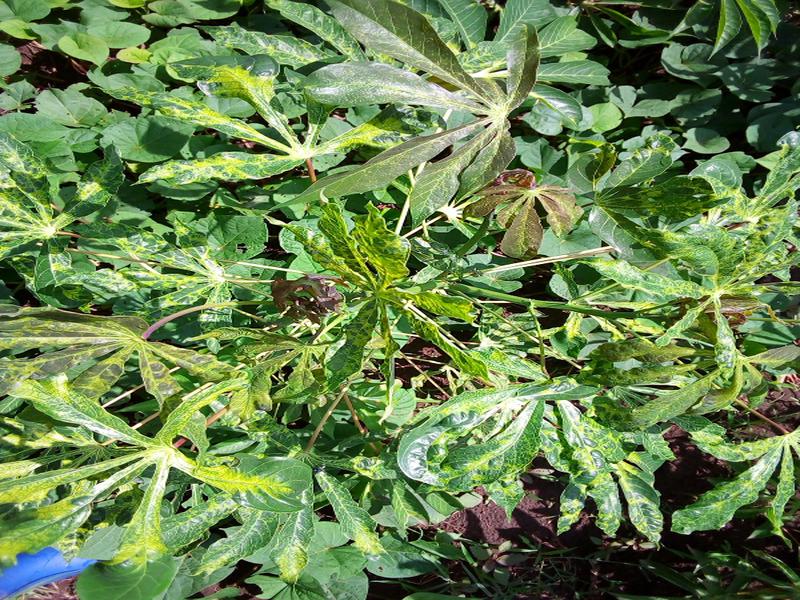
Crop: cassava
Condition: mosaic_disease